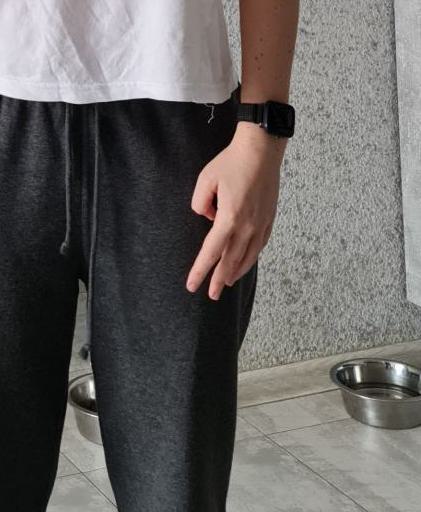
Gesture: no_gesture